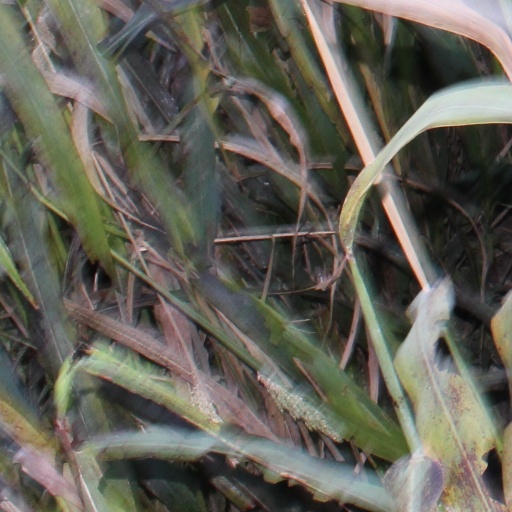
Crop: sorghum